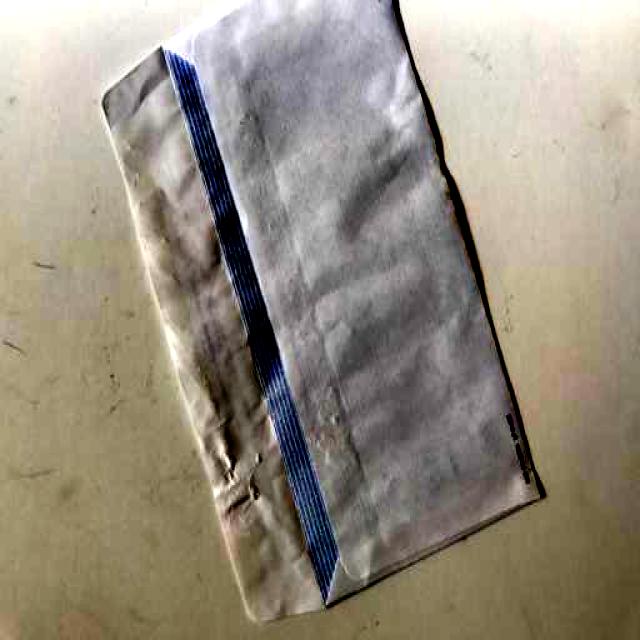
Label: Paper